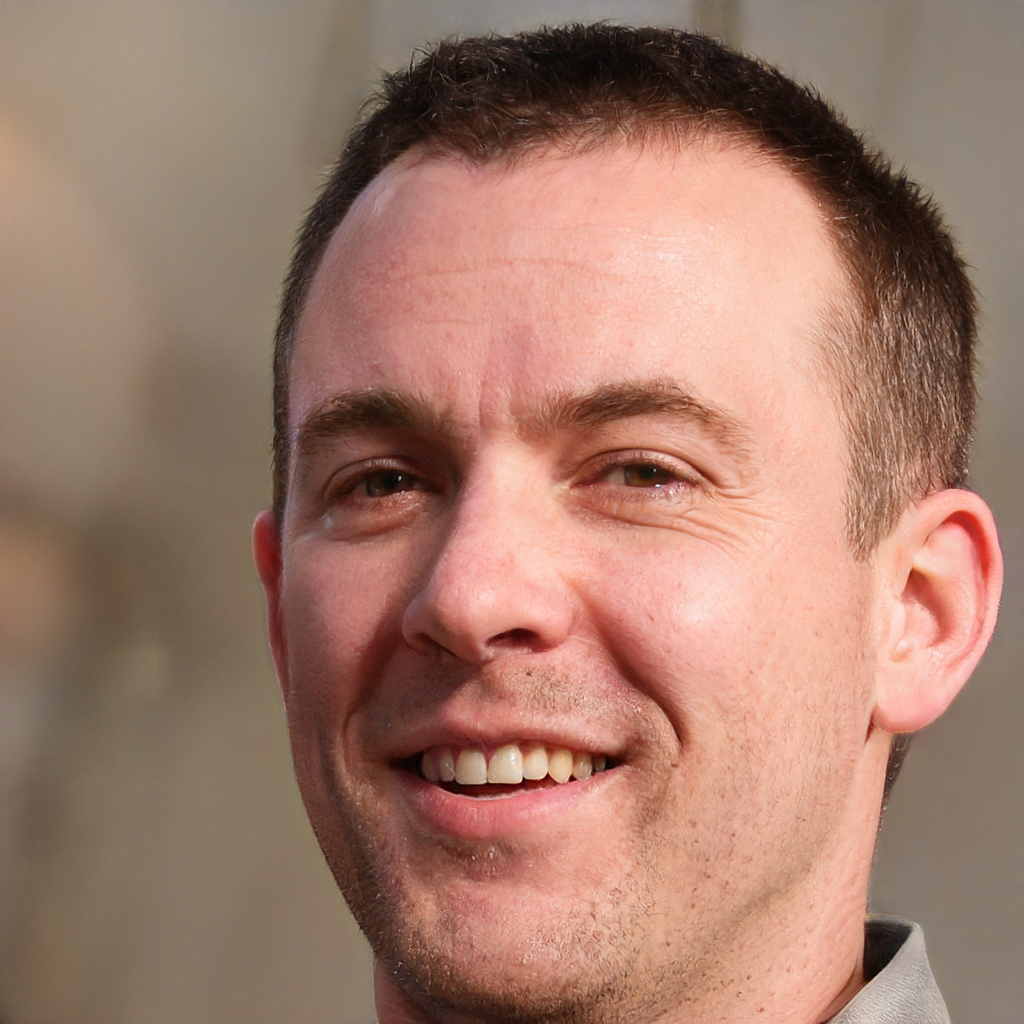
Gender: Male